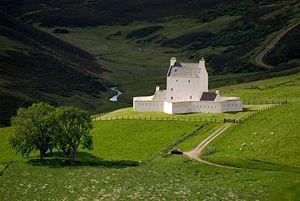
Le château de Corgarff se trouve dans la région de Strathdon en Aberdeenshire, au nord de l'Écosse. À travers son histoire, ce château a souvent été d'une importance stratégique, gardant à l'origine la route reliant les villes de la Deeside à celles du Speyside, puis plus tard la voie militaire de Blairgowrie and Rattray à Fort George. Par son emplacement, le château de Corgarff eut une histoire mouvementée et parfois tragique.